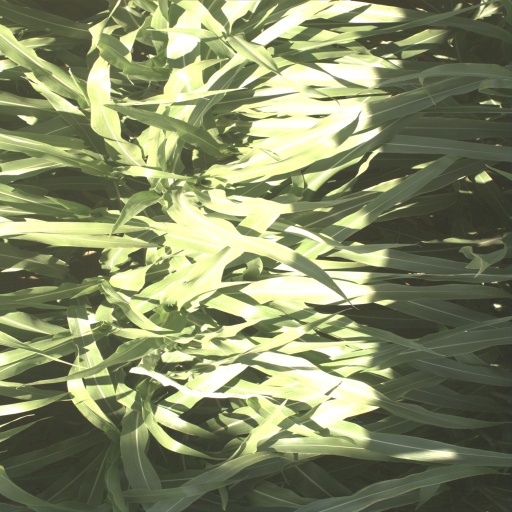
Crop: sorghum